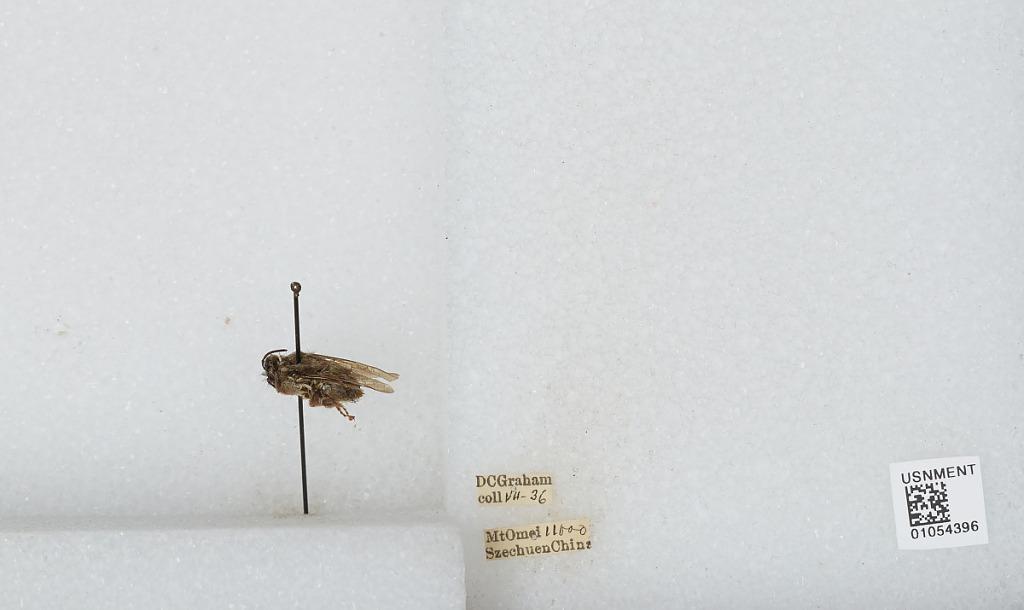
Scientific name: Bombus sp.
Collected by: D. Graham
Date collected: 1936-7-
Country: China
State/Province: Sichuan
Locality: Mount Emei